HMS King George V (41)

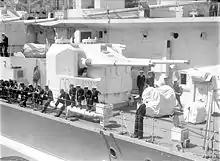
One of the main deck QF 5.25-inch gun turrets in 1945

The secondary armament consisted of sixteen guns in eight twin mounts, weighing 81 tons each. They were grouped at the four corners of the citadel, with a twin mount on the main deck and another superimposed above it nearer amidships. This disposition gave better arcs of fire, freedom from blast, more separation of the magazines and a better arrangement of the ammunition supply. The cupolas for these mounts revolved on either the upper or superstructure deck; between deck mountings travelled on roller paths on the armoured deck. This permitted a flat-trajectory or high-angle fire. Loading was semi-automatic, normal rate of fire was ten to twelve rounds per minute. The maximum range of the Mk I guns was at a 45-degree elevation, the anti-aircraft ceiling was . The guns could be elevated to 70 degrees and depressed to 5 degrees. However, the guns could only practically fire seven to eight rounds per minute, due to the heavy weight of the shell and the fact that the 5.25-inch round was semi-fixed, requiring the crew to separately load the cartridge and shell into the breech. "King George V" introduced the High Angle Control System Mark IVGB anti-aircraft fire control system to the Royal Navy, which, along with the Mk IV Pom-Pom Director, pioneered the use of the Gyro Rate Unit.